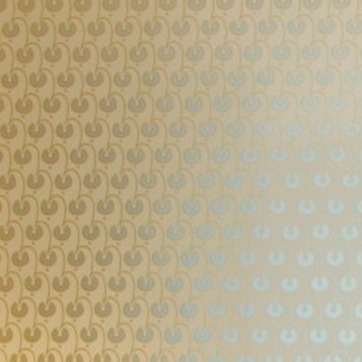
Material: wallpaper